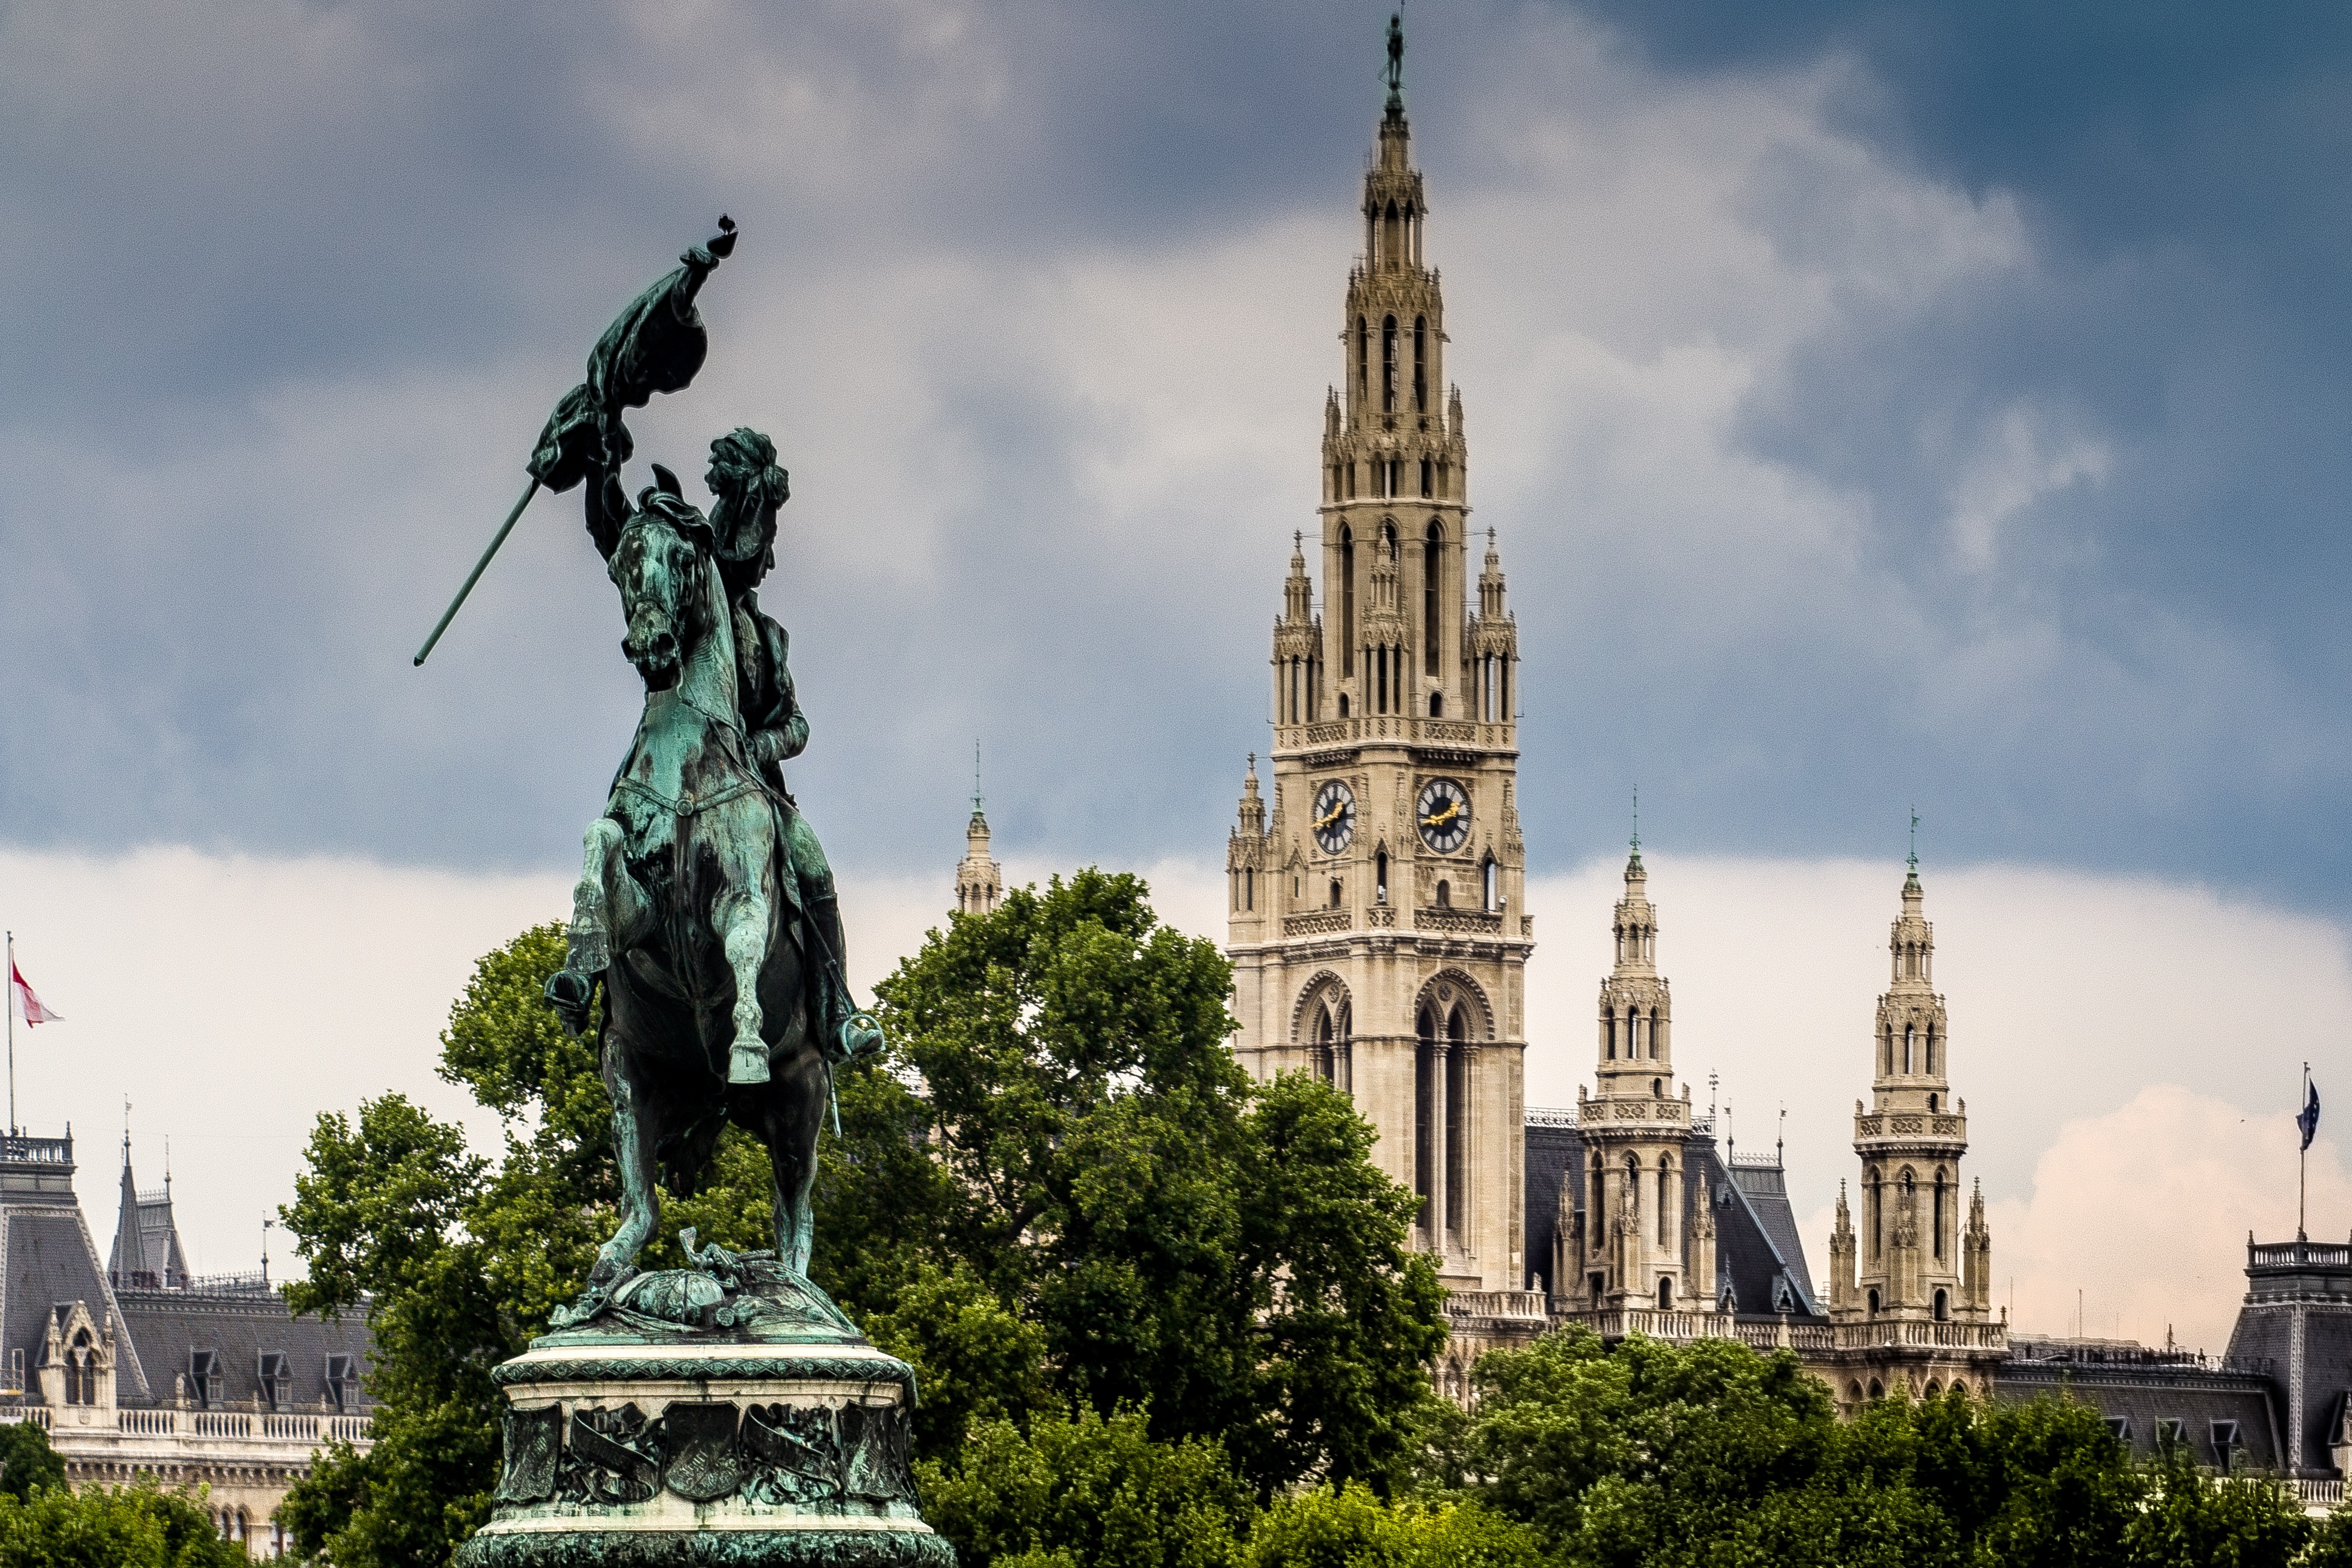
monument, statue, landmark, cathedral, tourism, place of worship, spire, vienna, heldenplatz, town hall